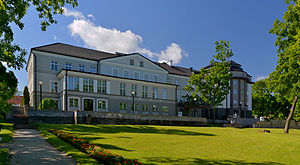
Rakvere / Galleri
Rakvere er en by i Lääne-Virumaa amt det nordlige Estland med et indbyggertal på ca. 15.000. Byen ligger ca. 20 kilometer syd for Den Finske Bugt.